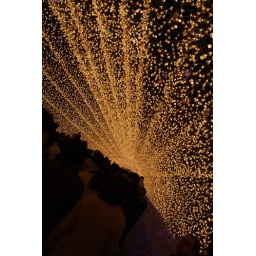
Pure white LEDs wrapped in plastic flowers. Very pretty.